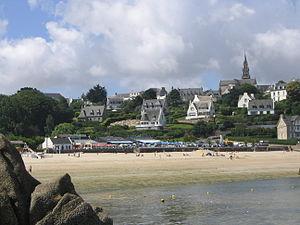
La plage du Kélenn
Carantec [kaʁɑ̃tɛk] est une commune du département du Finistère, dans la région Bretagne, en France.